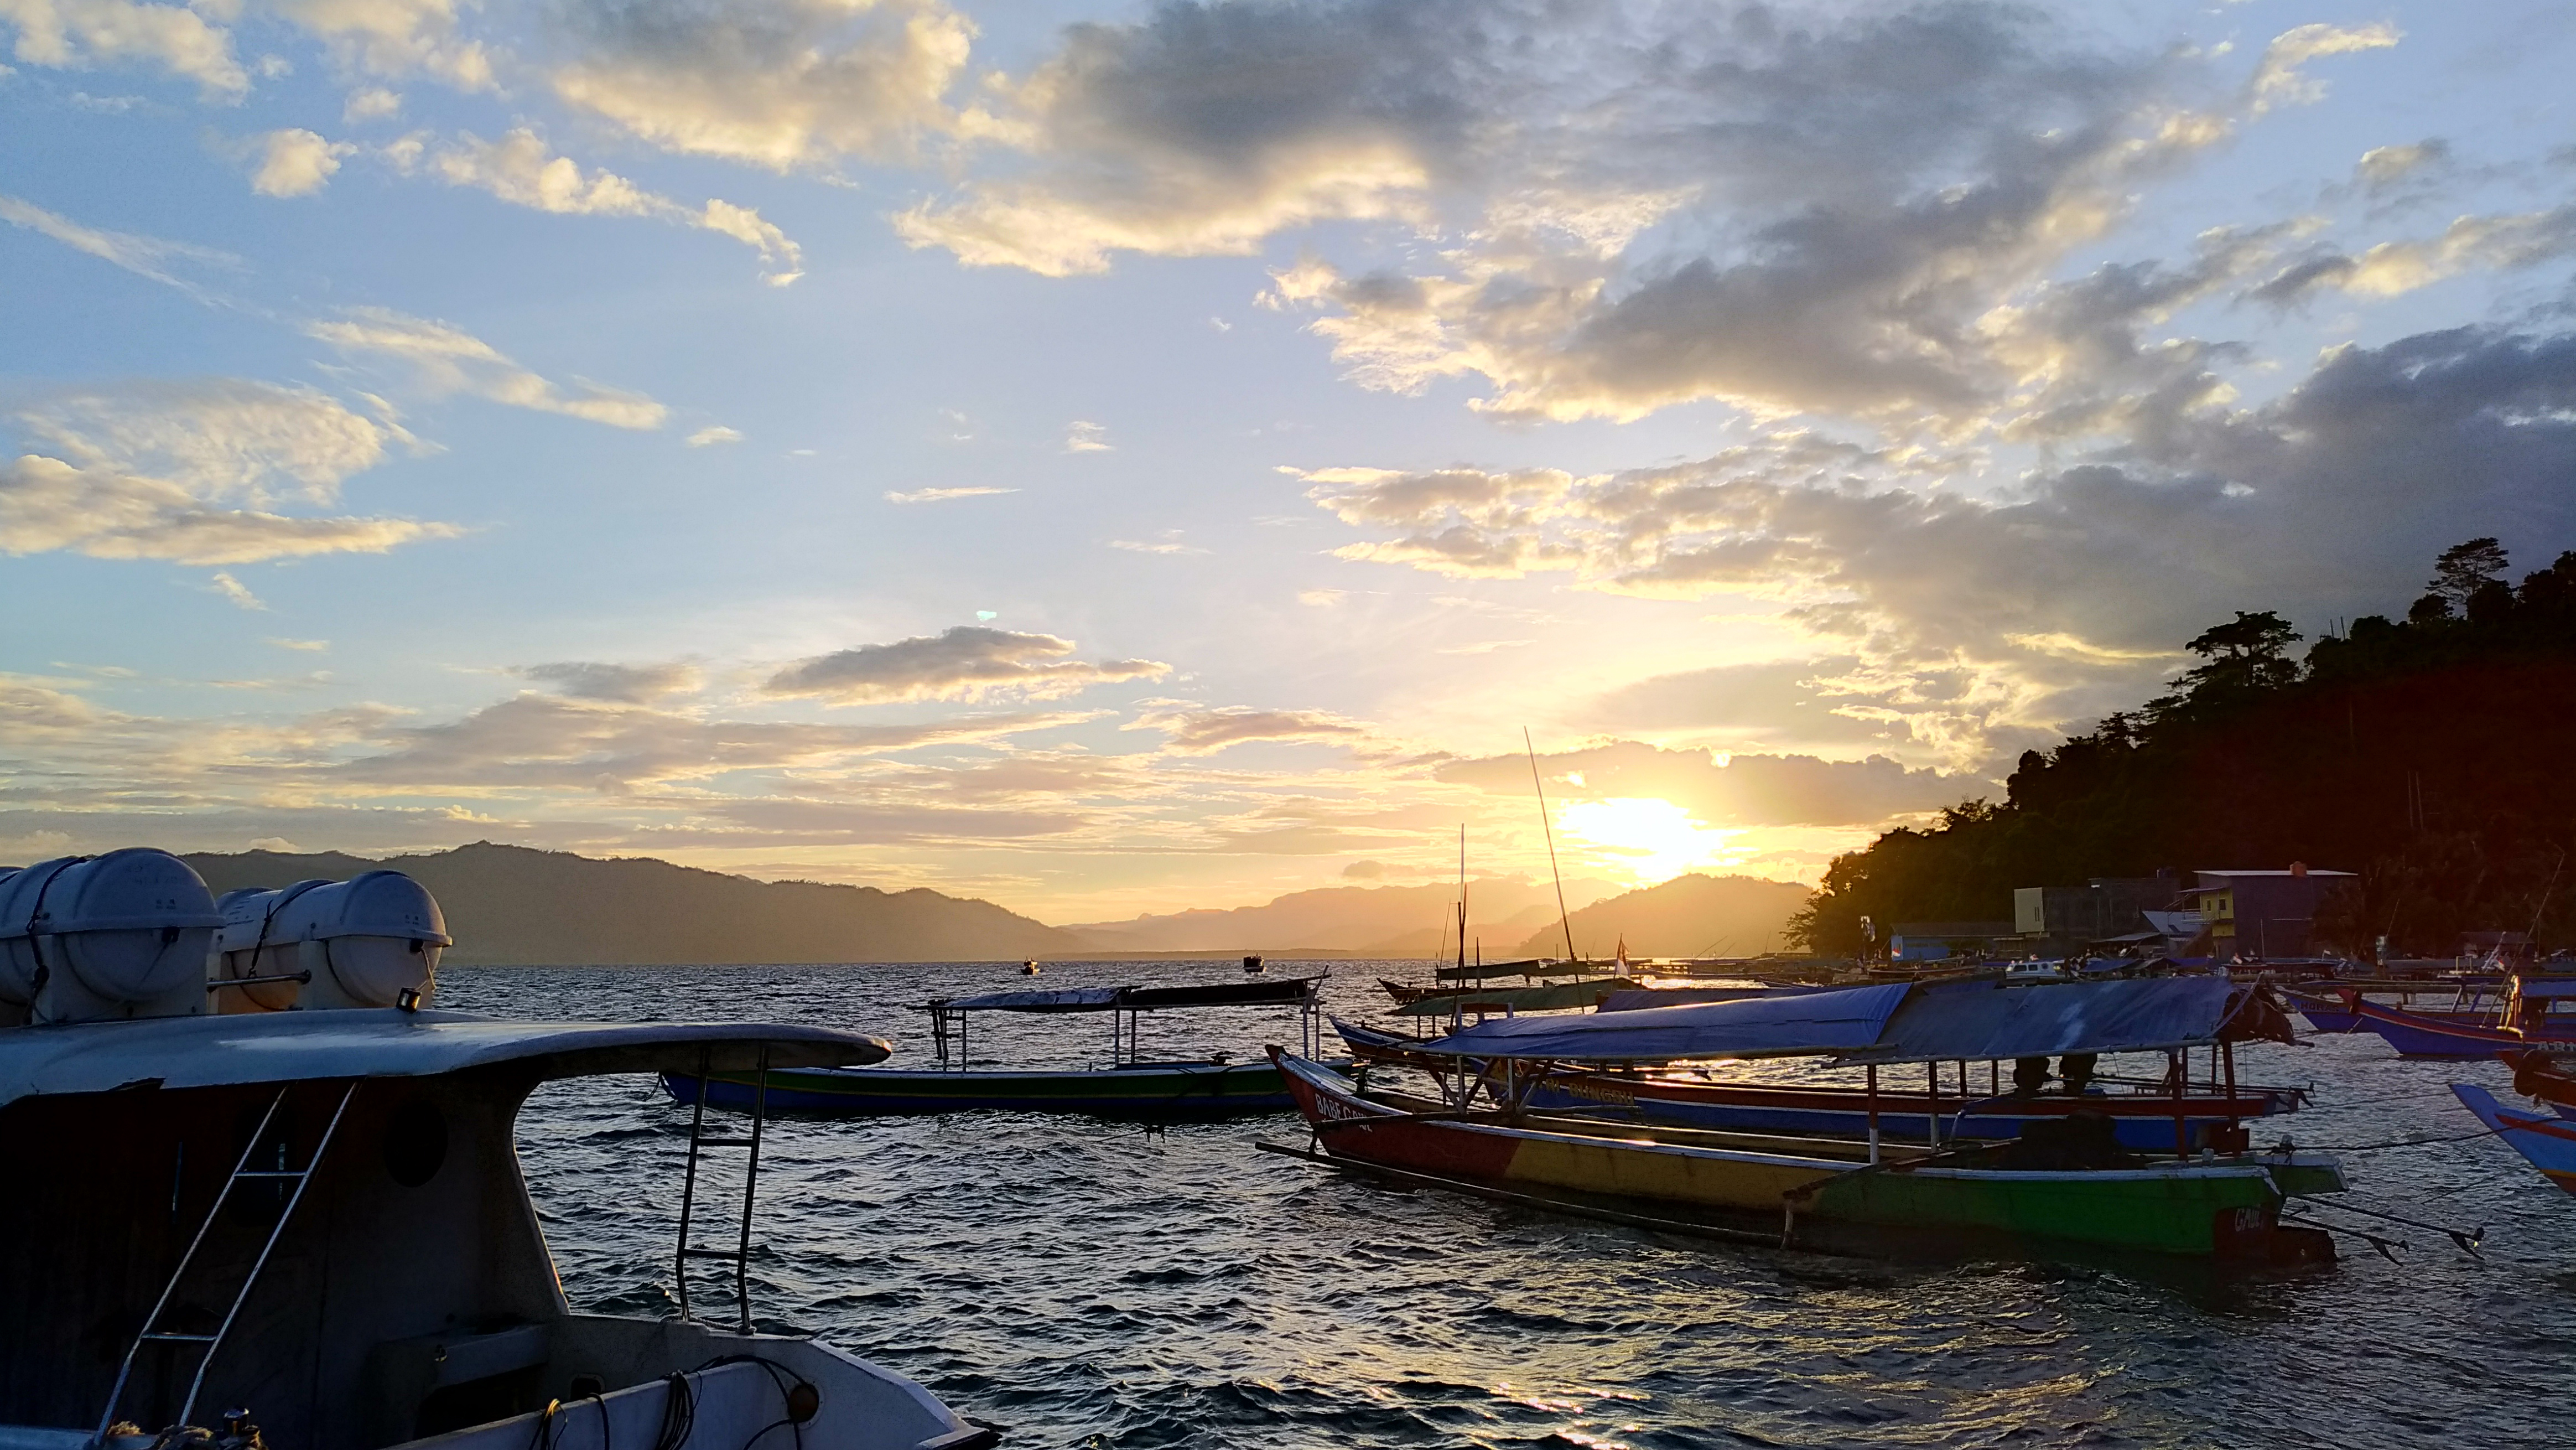
sea, harbour, sky, waterway, water, cloud, sunset, sunrise, evening, reflection, horizon, morning, boat, dawn, sunlight, dusk, river, calm, dock, channel, landscape, tree, ocean, inlet, harbor, coast, lake